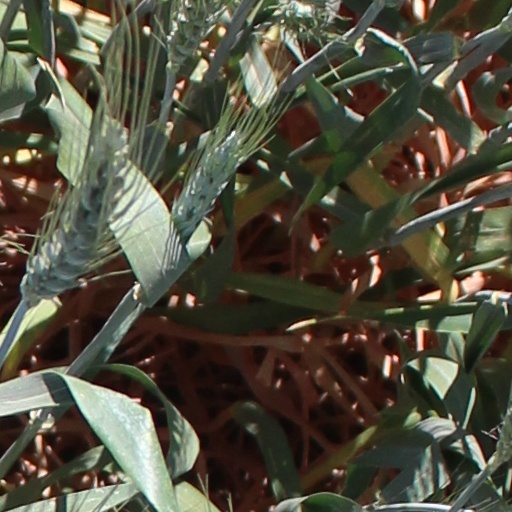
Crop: wheat